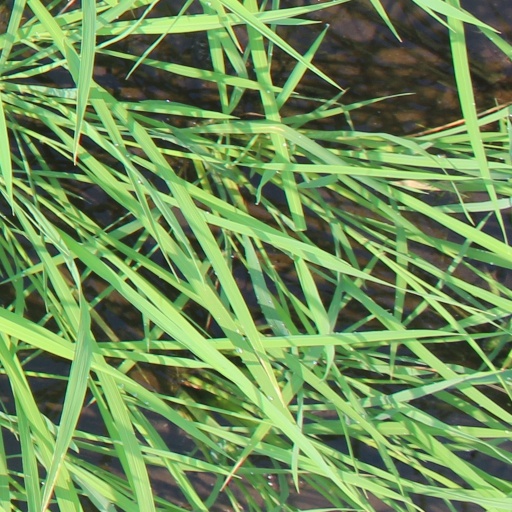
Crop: rice